Shakers

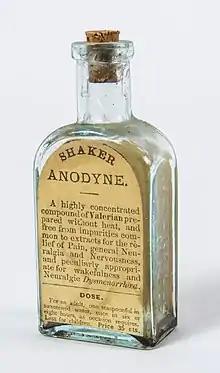
Shaker Anodyne bottle; Enfield Shaker Village; late 19th century; H-4, W-1.625, D-1 inches; Enfield Shaker Museum

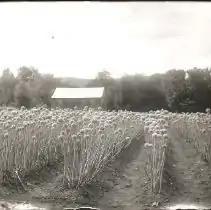
Onion field; Enfield Shaker Village; Enfield, New Hampshire; 1897; by F. C. Churchill; Enfield Shaker Museum

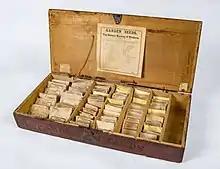
Original Enfield Shaker seed box (Enfield Shaker Museum, Enfield, New Hampshire)

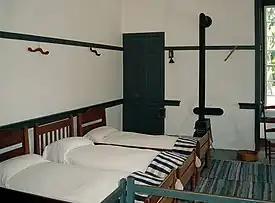
Shakertown bedroom, Pleasant Hill, Kentucky

The communality of the Believers was an economic success, and their cleanliness, honesty and frugality received the highest praise. All Shaker villages ran farms, using the latest scientific methods in agriculture. They raised most of their own food, so farming, and preserving the produce required to feed them through the winter, had to be priorities. Their livestock were fat and healthy, and their barns were commended for convenience and efficiency.